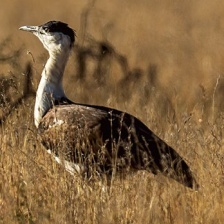
Species: INDIAN BUSTARD
Scientific name: ARDEOTIS NIGRICEPS